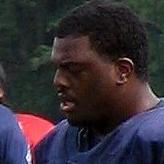
Age: 24